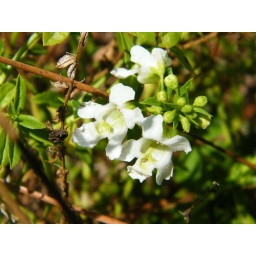
white flowers in the butterfly garden